Eurovision Song Contest 2012

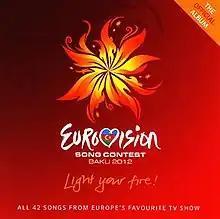
Cover art of the official album

The design of the contest was built around the motto "Light Your Fire!", inspired by the nickname of Azerbaijan itself, "Land of Fire".